Rock Point Formation

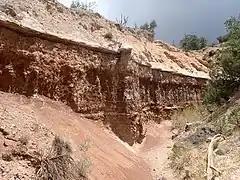
Rock Point Formation capped by Entrada Formation, near Youngsville, New Mexico

The Rock Point Formation is a geologic formation in New Mexico, Arizona, and Utah. It preserves fossils dating back to the late Triassic.